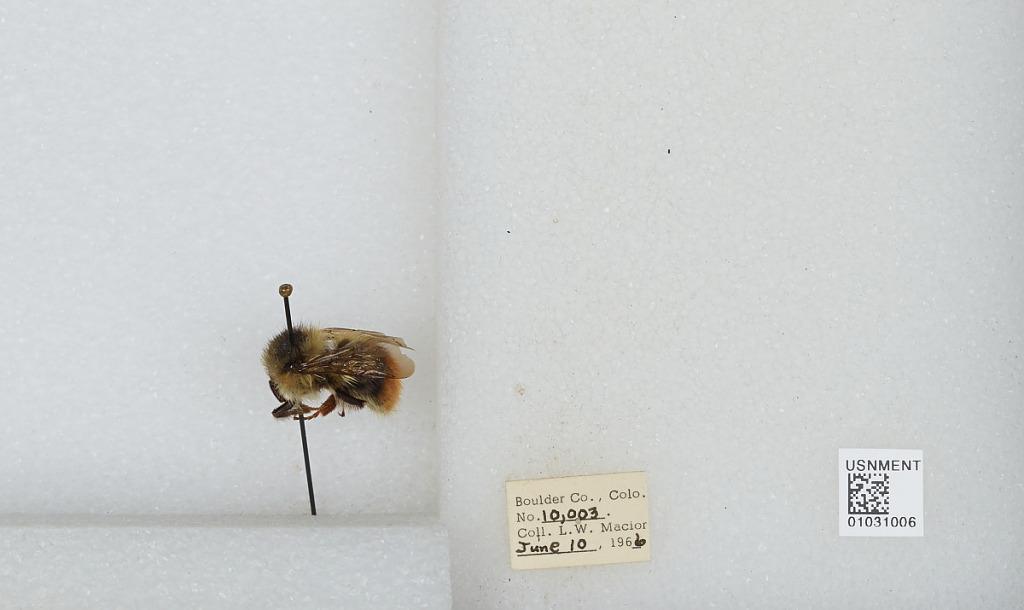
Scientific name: Bombus (Pyrobombus) mixtus Cresson
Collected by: L. Macior
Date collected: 1966-6-10
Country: United States
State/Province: Colorado
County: Boulder
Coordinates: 40.0017, -105.308